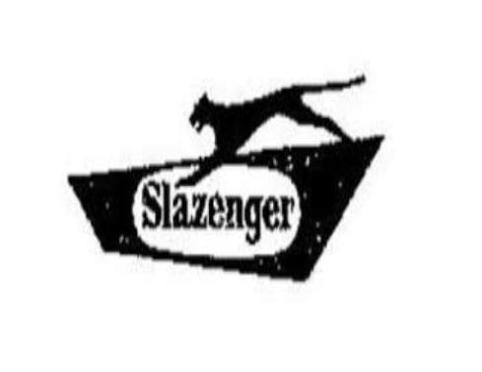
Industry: Sports